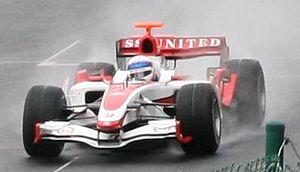
La Super Aguri SA07 est la troisième monoplace de Formule 1 de l'écurie Super Aguri F1, engagée lors de la saison 2007, aux mains de Takuma Satō et Anthony Davidson. Le pilote essayeur est le Japonais Sakon Yamamoto. Cette monoplace est la plus performante des quatre machines utilisées par Super Aguri au cours de sa brève existence. Elle a permis à Takuma Satō d'inscrire 4 points en championnat du monde et à l'écurie de se classer 9ᵉ du championnat des constructeurs en 2007.
Super Aguri Formula 1 Team était une écurie japonaise de Formule 1 engagée en championnat du monde de 2006 à 2008. L'équipe, fondée par l'ancien pilote Aguri Suzuki, avait son siège social à Tokyo au Japon et était basée à Leafield au Royaume-Uni dans les locaux de l'ancienne écurie de Formule 1 Arrows. Super Aguri a été créée en urgence avec le soutien de Honda afin d'assurer un volant de titulaire au pilote Takuma Satō, très populaire au Japon mais licencié par l'écurie Honda fin 2005.